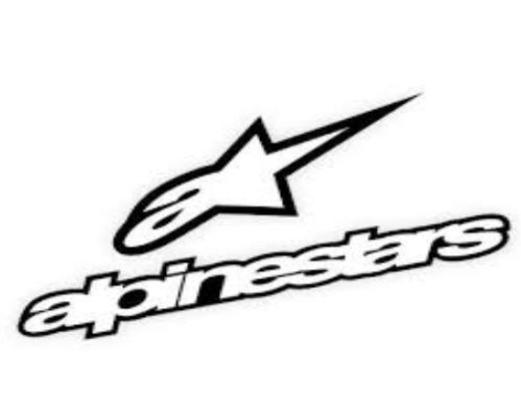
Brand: alpinestars-2
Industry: Clothes